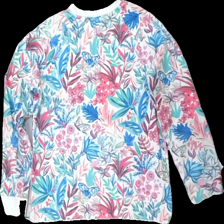
View: back
Type: Sweater
Category: Ladies
Brand: Missing
Colors: White, Blue, Pink, Multicolor
Material: 71% viscose 29% polyester
Pattern: Floral print
Cut: Regular
Season: All
Stains: Major
Damage: fläck arm
Damage location: bottom right
Damage 2: fläck arm
Damage 2 location: bottom left
Damage 3 location: top right
Price range: <50
Recommended usage: Export
Description: blommig långärmad tjocktröja, nopprig, fläckar på armarna